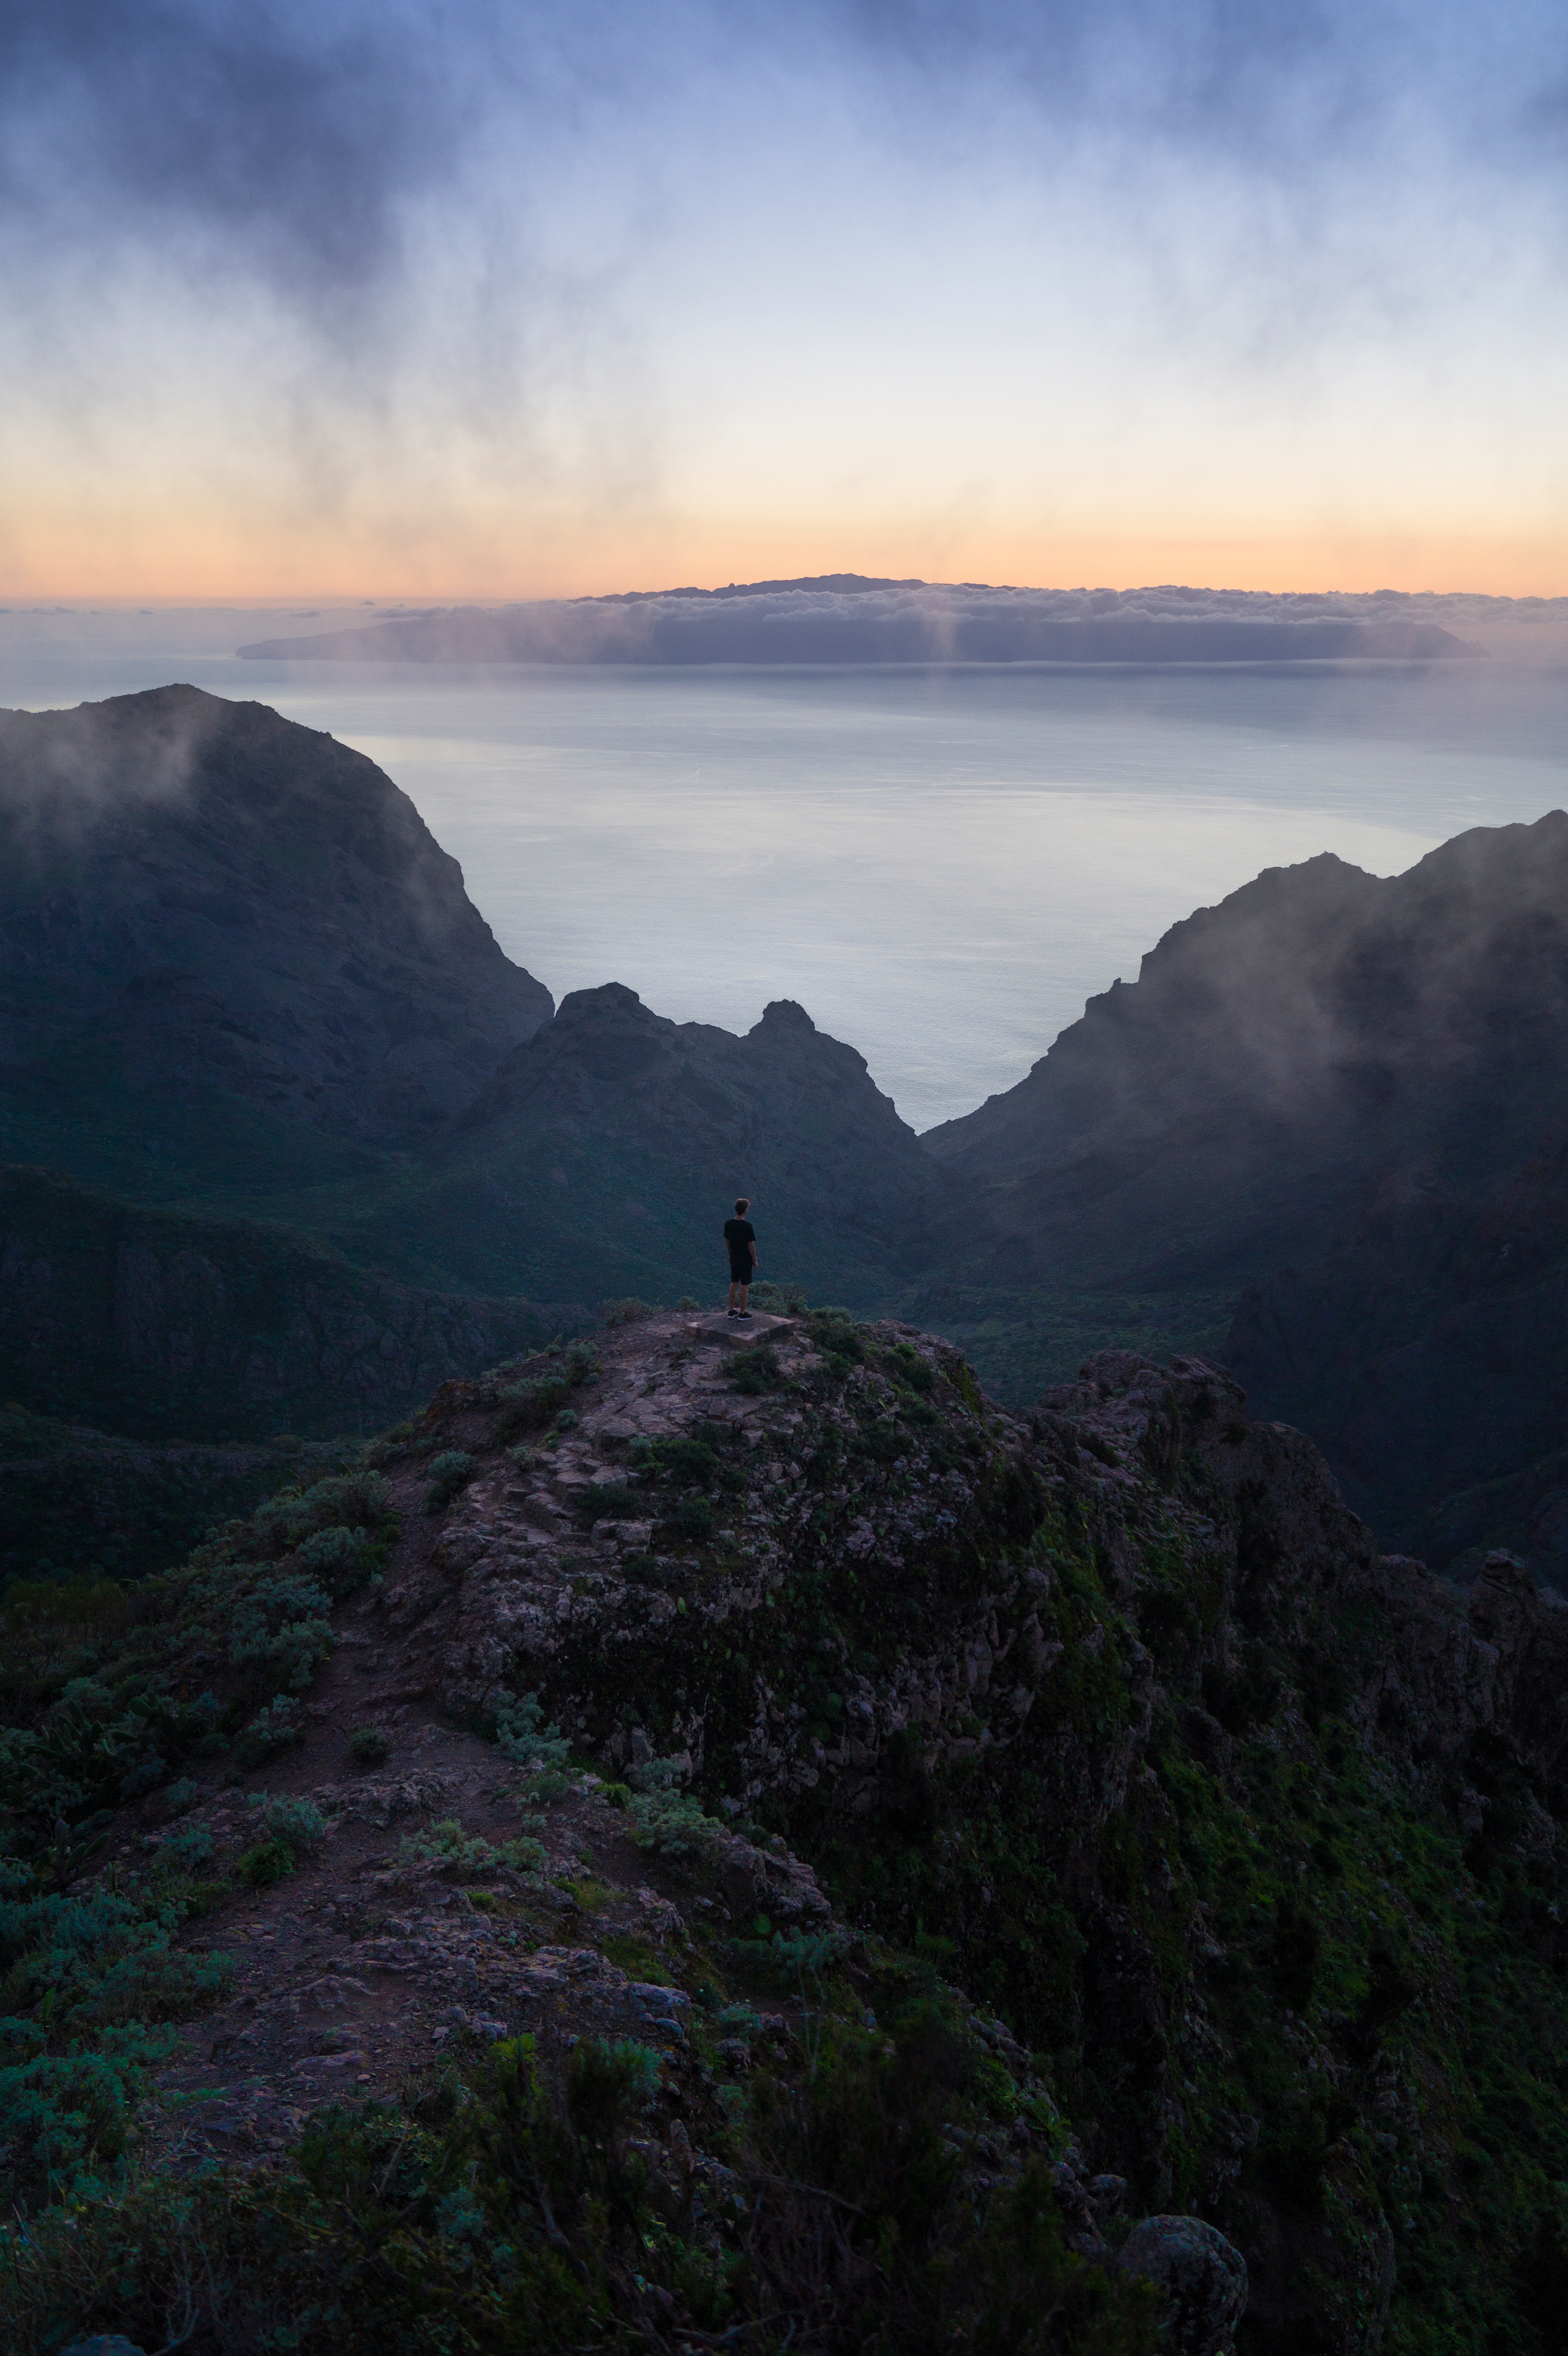
landscape, sea, nature, rock, wilderness, mountain, cloud, sunrise, sunset, mist, morning, hill, dawn, valley, mountain range, dusk, high, terrain, ridge, summit, plateau, landform, geographical feature, atmospheric phenomenon, mountainous landforms